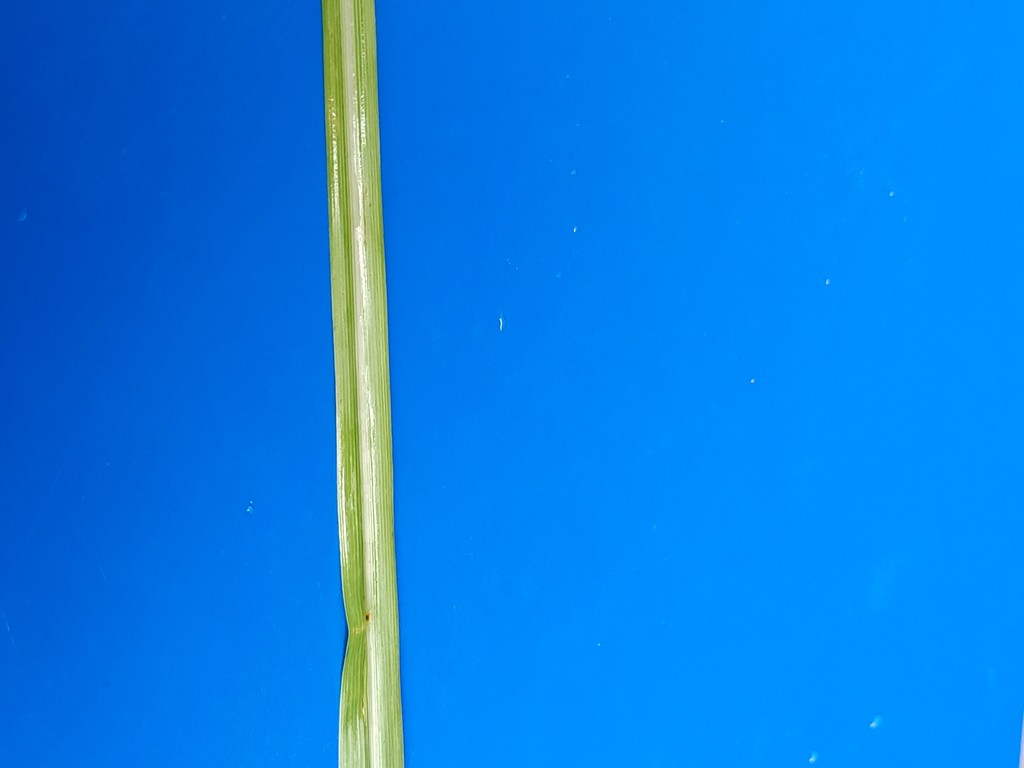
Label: Healthy